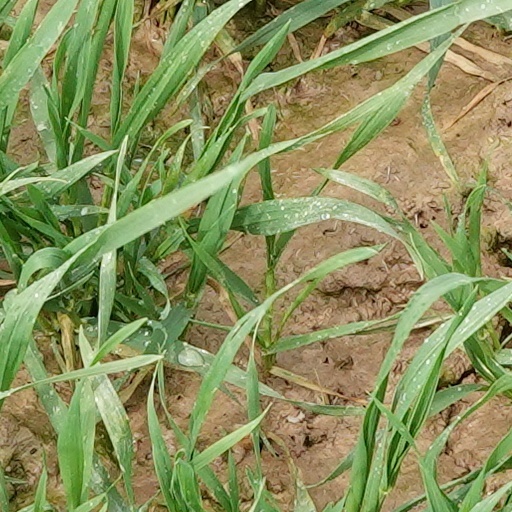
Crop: wheat